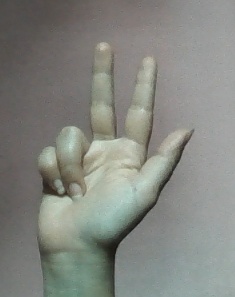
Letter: al